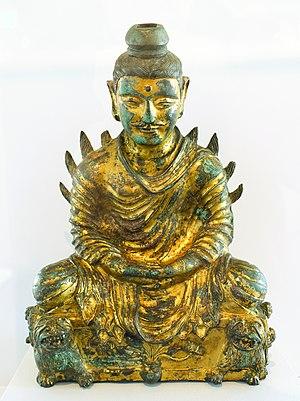
Bouddha assis sur le trône aux lions. Prétendument découvert à Shijiazhuang, province du Hebei. IIIe siècle. Bronze doré. H. 32,8 cm. Collection Grenville L. Winthrop. Arthur M. Sackler Museum of Art, Harvard University, Cambridge, Mass. Référence
Introduit en Chine au milieu du Iᵉʳ siècle, le bouddhisme y est devenu à partir de la fin du IIIᵉ siècle l’un des trois principaux courants idéologiques et spirituels avec le confucianisme et le taoïsme, tout en y poursuivant son évolution. À l'exception de certaines influences vajrayana ou hinayana, les principaux courants actuels des bouddhismes japonais, coréen et vietnamien proviennent d'écoles mahayana qui sont nées ou ont pris leur essor en Chine.